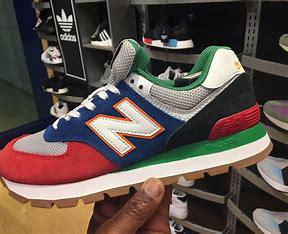
Brand: New
Model: Balance 574